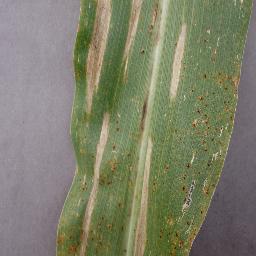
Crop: corn
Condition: (maize)_northern_blight